Bab Guissa

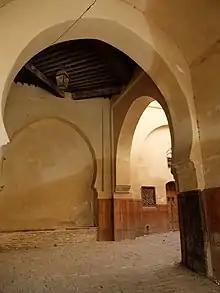

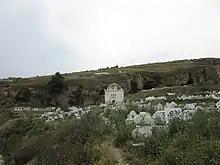
A part of the Bab Guissa Cemetery, stretching uphill outside the city walls.

The original monumental gate, still standing, has a bent entrance; its internal passage turns 90 degrees as it enters the city. An opening has since been created besides the gate to allow more direct passage, most likely in the early 20th century. The modest decoration on the original gate, made of stucco or plaster and likely dating from restorations, consists blind arches along the inner passage and the outline of a blind polylobed arch on the outer facade inside a rectangular, slightly canopied, frame.